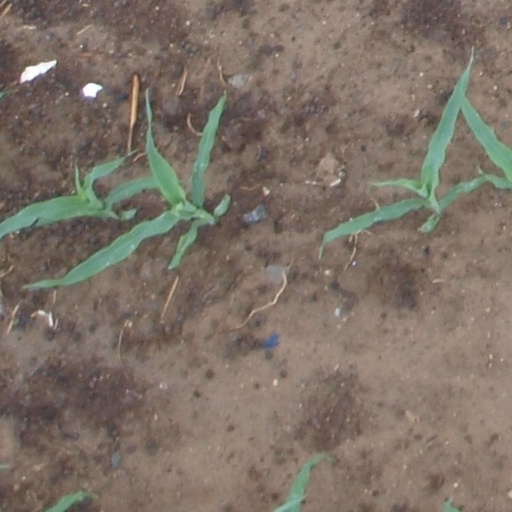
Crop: maize; corn